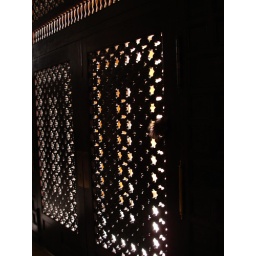
The screen in front of the door to the second Mother Mary Church visited.